Round shot

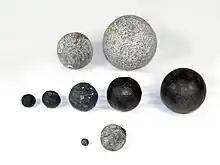
Various types of round shot made from stone, iron and lead found on board the 16th-century carrack "Mary Rose"

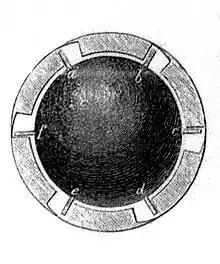

A round shot (also called solid shot or simply ball) is a solid spherical projectile without explosive charge, launched from a gun. Its diameter is slightly less than the bore of the barrel from which it is shot. A round shot fired from a large-caliber gun is also called a cannonball.